Cuquío

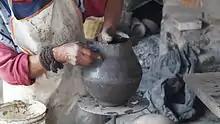
Teponahuasco pottery. Photo: Miguel Ángel Avilés

Food: Goat meat birria, chicken or turkey birria, arepas, panela, and "empanochadas" (wheat flour and piloncillo bread) and the famous "cotorras", "guaraches", "picones" (fluffy sweet breads, raised in a cone shape), and "birotes" (salty wheat flour breads, soft and fluffy on the inside, and hard on the outside).